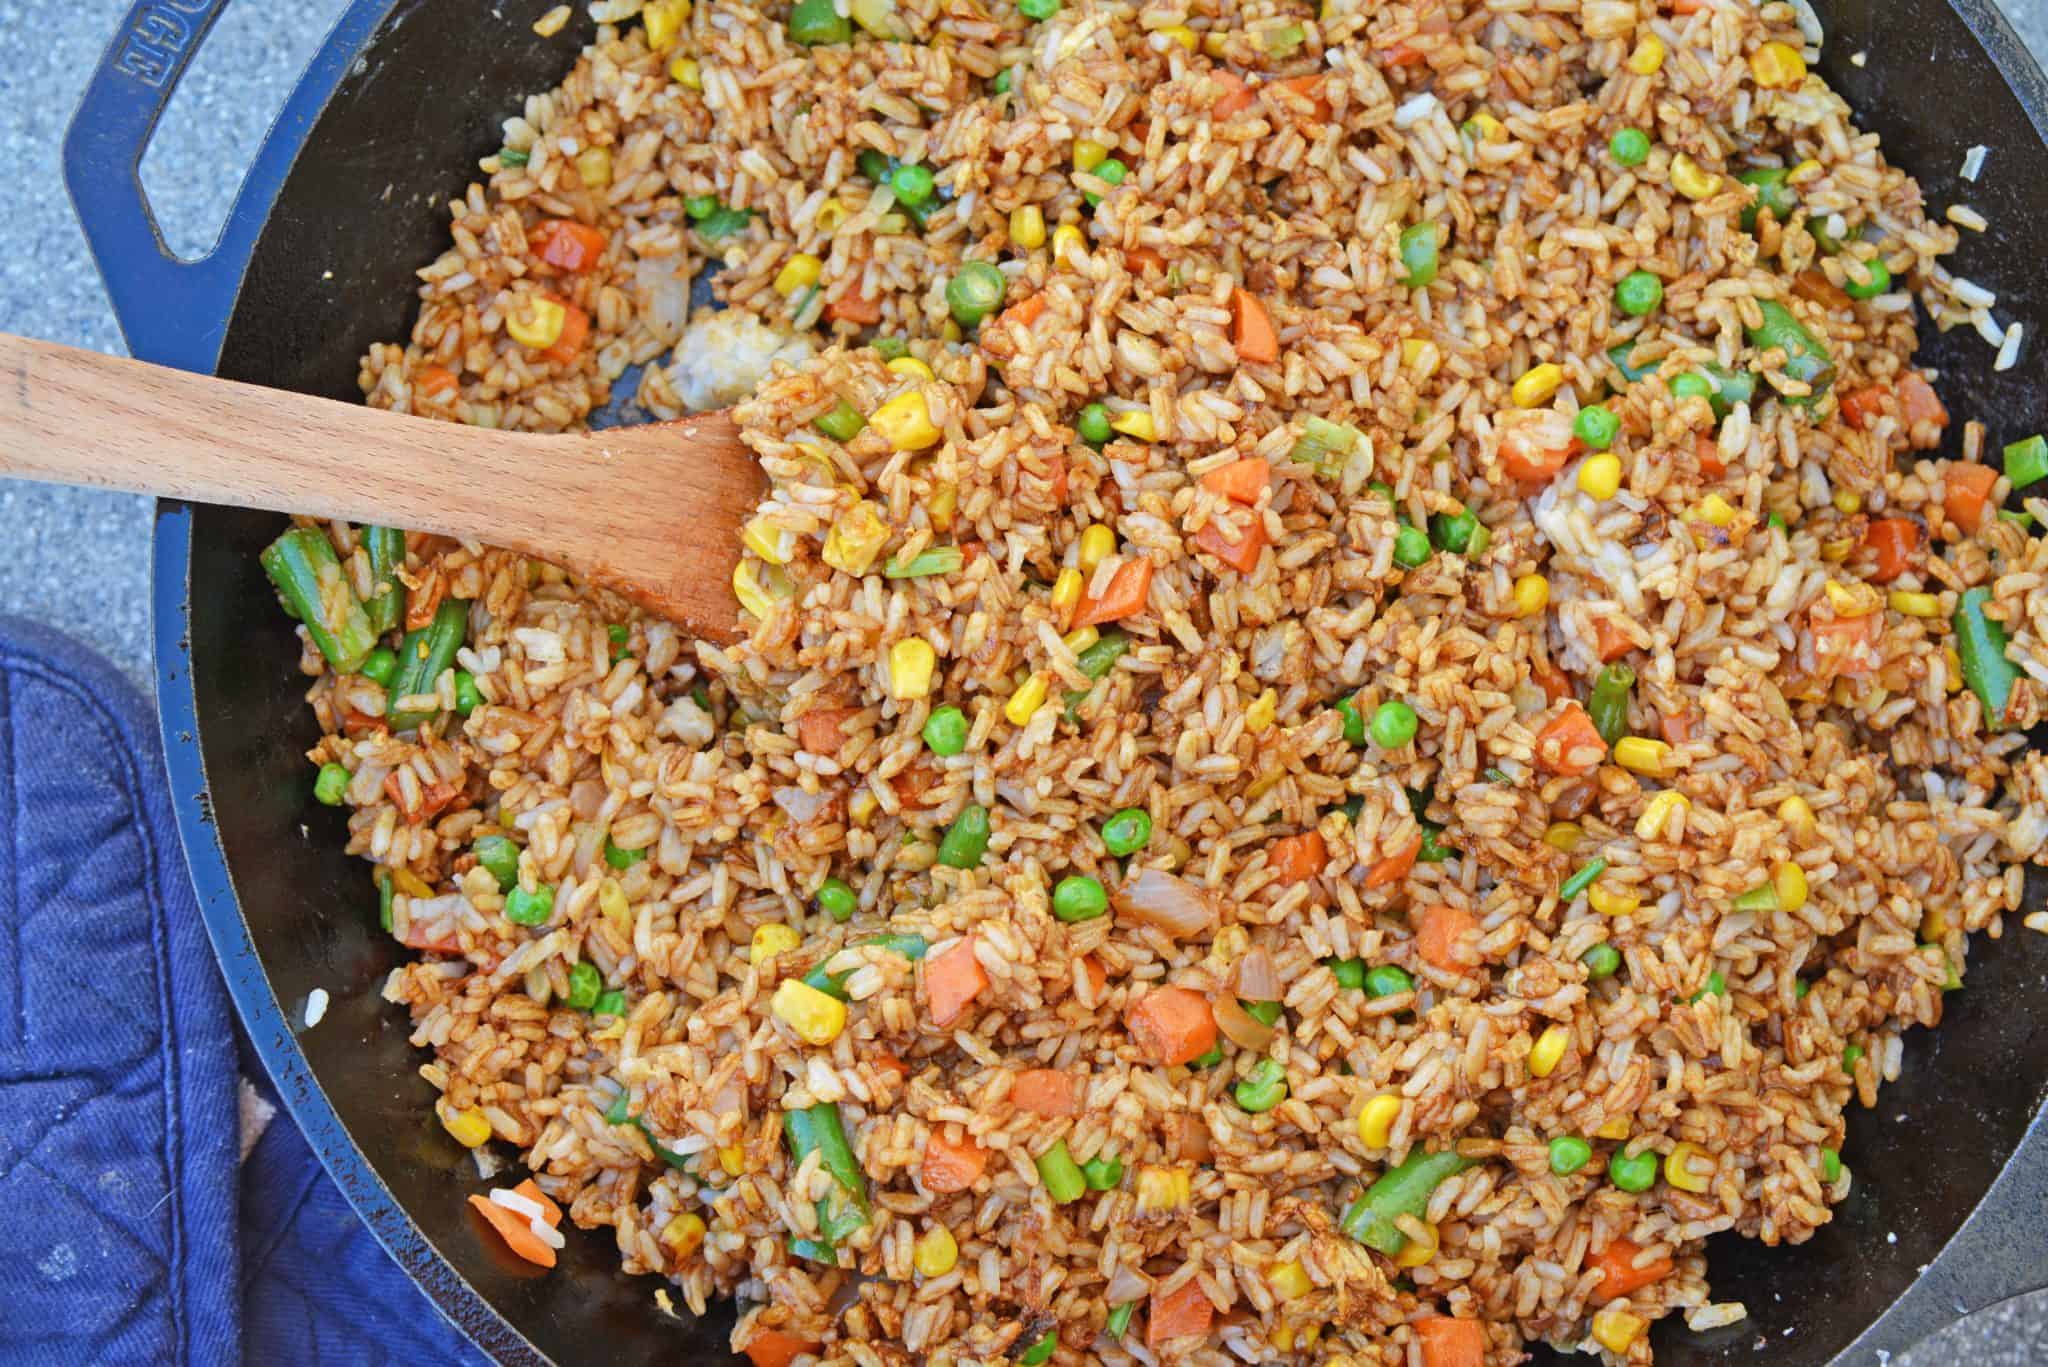
Dish: fried_rice